Emergency!

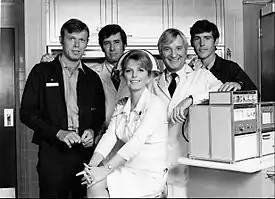
Cast of TV's "Emergency!" (1973), L-R: Kevin Tighe, Robert Fuller, Julie London, Bobby Troup and Randolph Mantooth

Set at the fictional Fire Station 51 of the Los Angeles County Fire Department, where one fire engine and the paramedic rescue squad are stationed, the series focuses on two young firefighter-paramedics: young and immature John Roderick "Johnny" Gage (Randolph Mantooth), who is always unlucky in love, and more mature family man Roy DeSoto (Kevin Tighe), who crew the rescue squad, Squad 51, and, in addition to providing emergency medical care, perform technical rescues such as vehicle extrication.